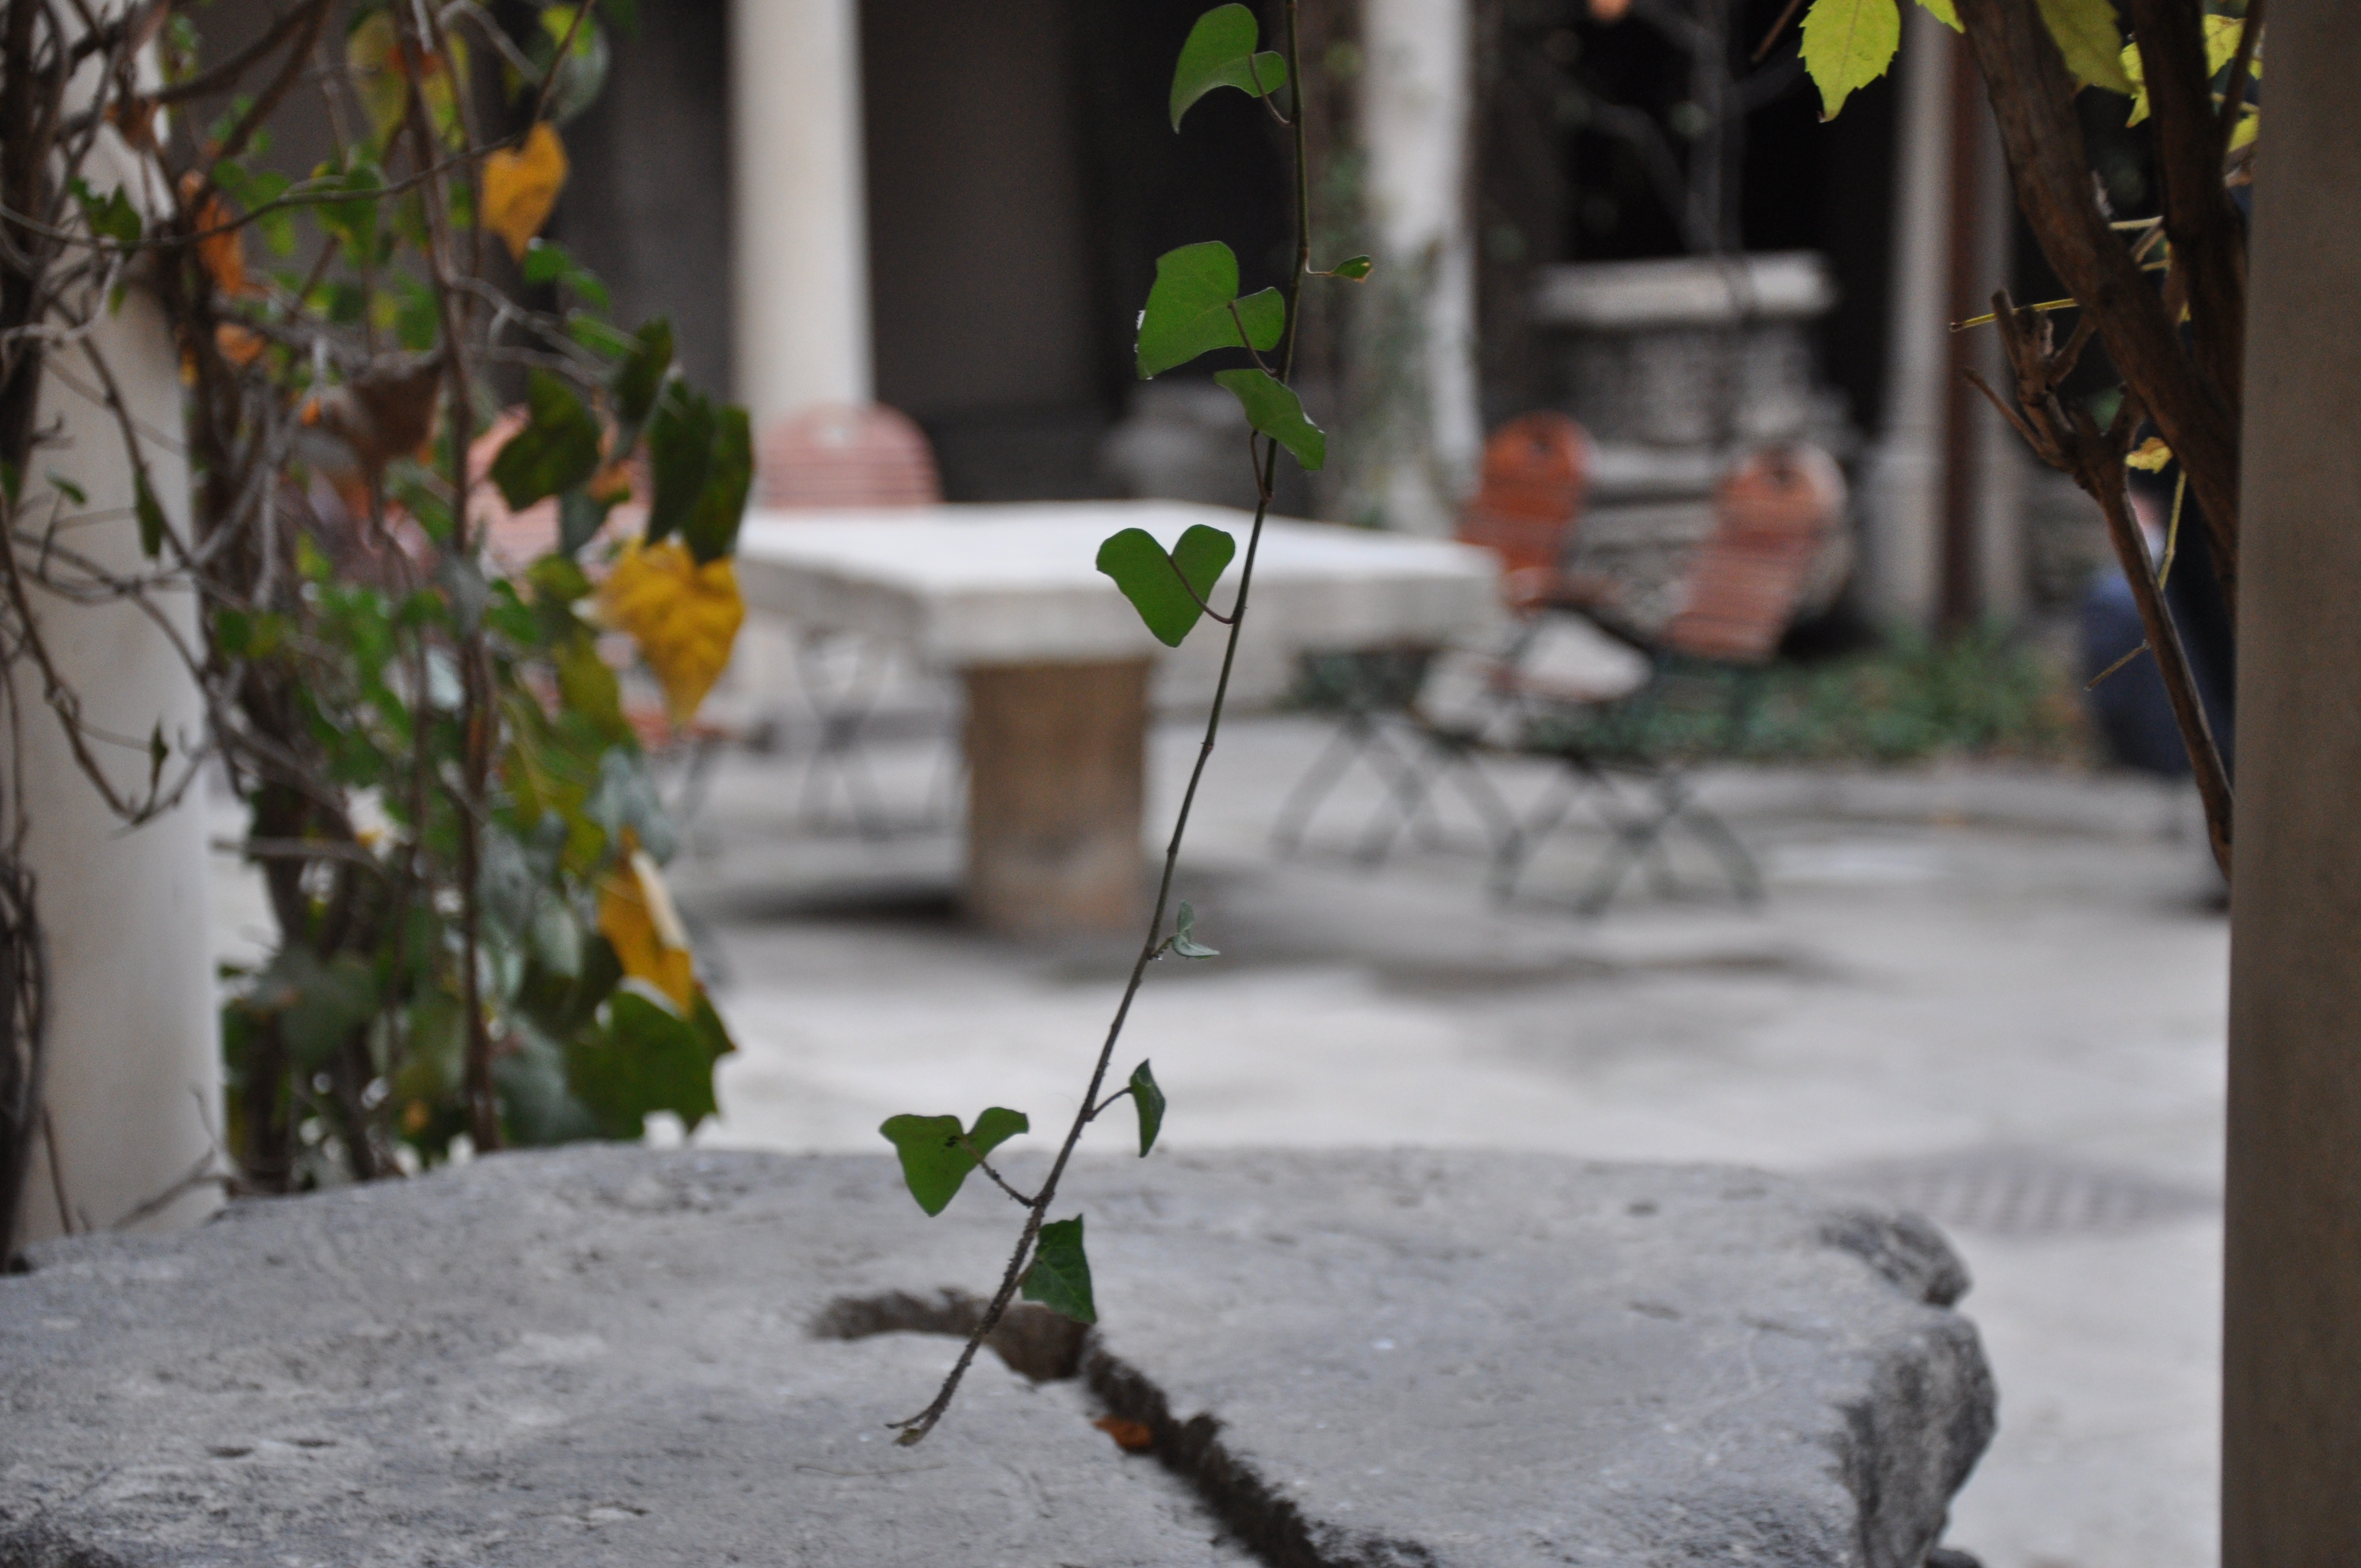
tree, branch, snow, winter, architecture, plant, street, photography, leaf, flower, building, monument, photo, europe, spring, green, weather, religion, church, christian, lighting, season, photos, religious, free, de, monastery, churches, fotografie, christianity, romana, orthodox, eastern, romania, bucharest, convent, bor, biserica, arhitectura, orthodoxy, romanian, ortodoxa, patrimoniu, ortodox, manastirea, manastire, ortodoxia, ortodoxie, ecclesiastical, bisericeasc, cladire, edificiu, bucuresti, centrulvechi, lipscani, lmibiiaa19464, stavro, stavropoleos, brancovenesc, 1724, cre tinism, cre tin